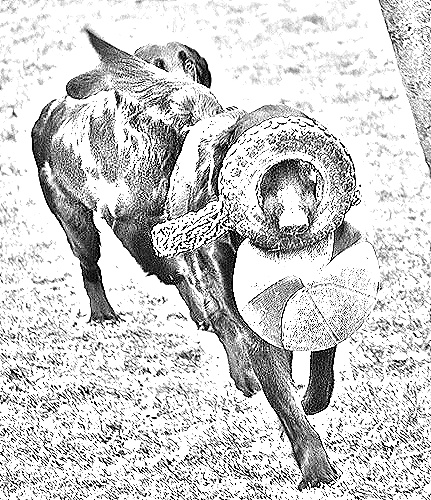
Portrait style: Sketch Portrait